Evert Augustus Duyckinck

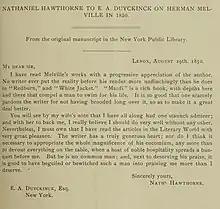
Letter from Nathaniel Hawthorne to Duyckinck regarding Melville

In January 1879, a meeting in his memory was held by the New York Historical Society, and a biographical sketch of Duyckinck was read by William Allen Butler.